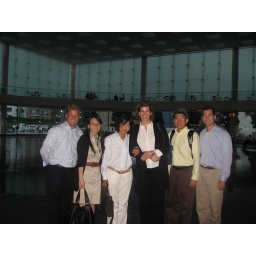
in front of the water feature in the lobby of the building where Dell offices are.